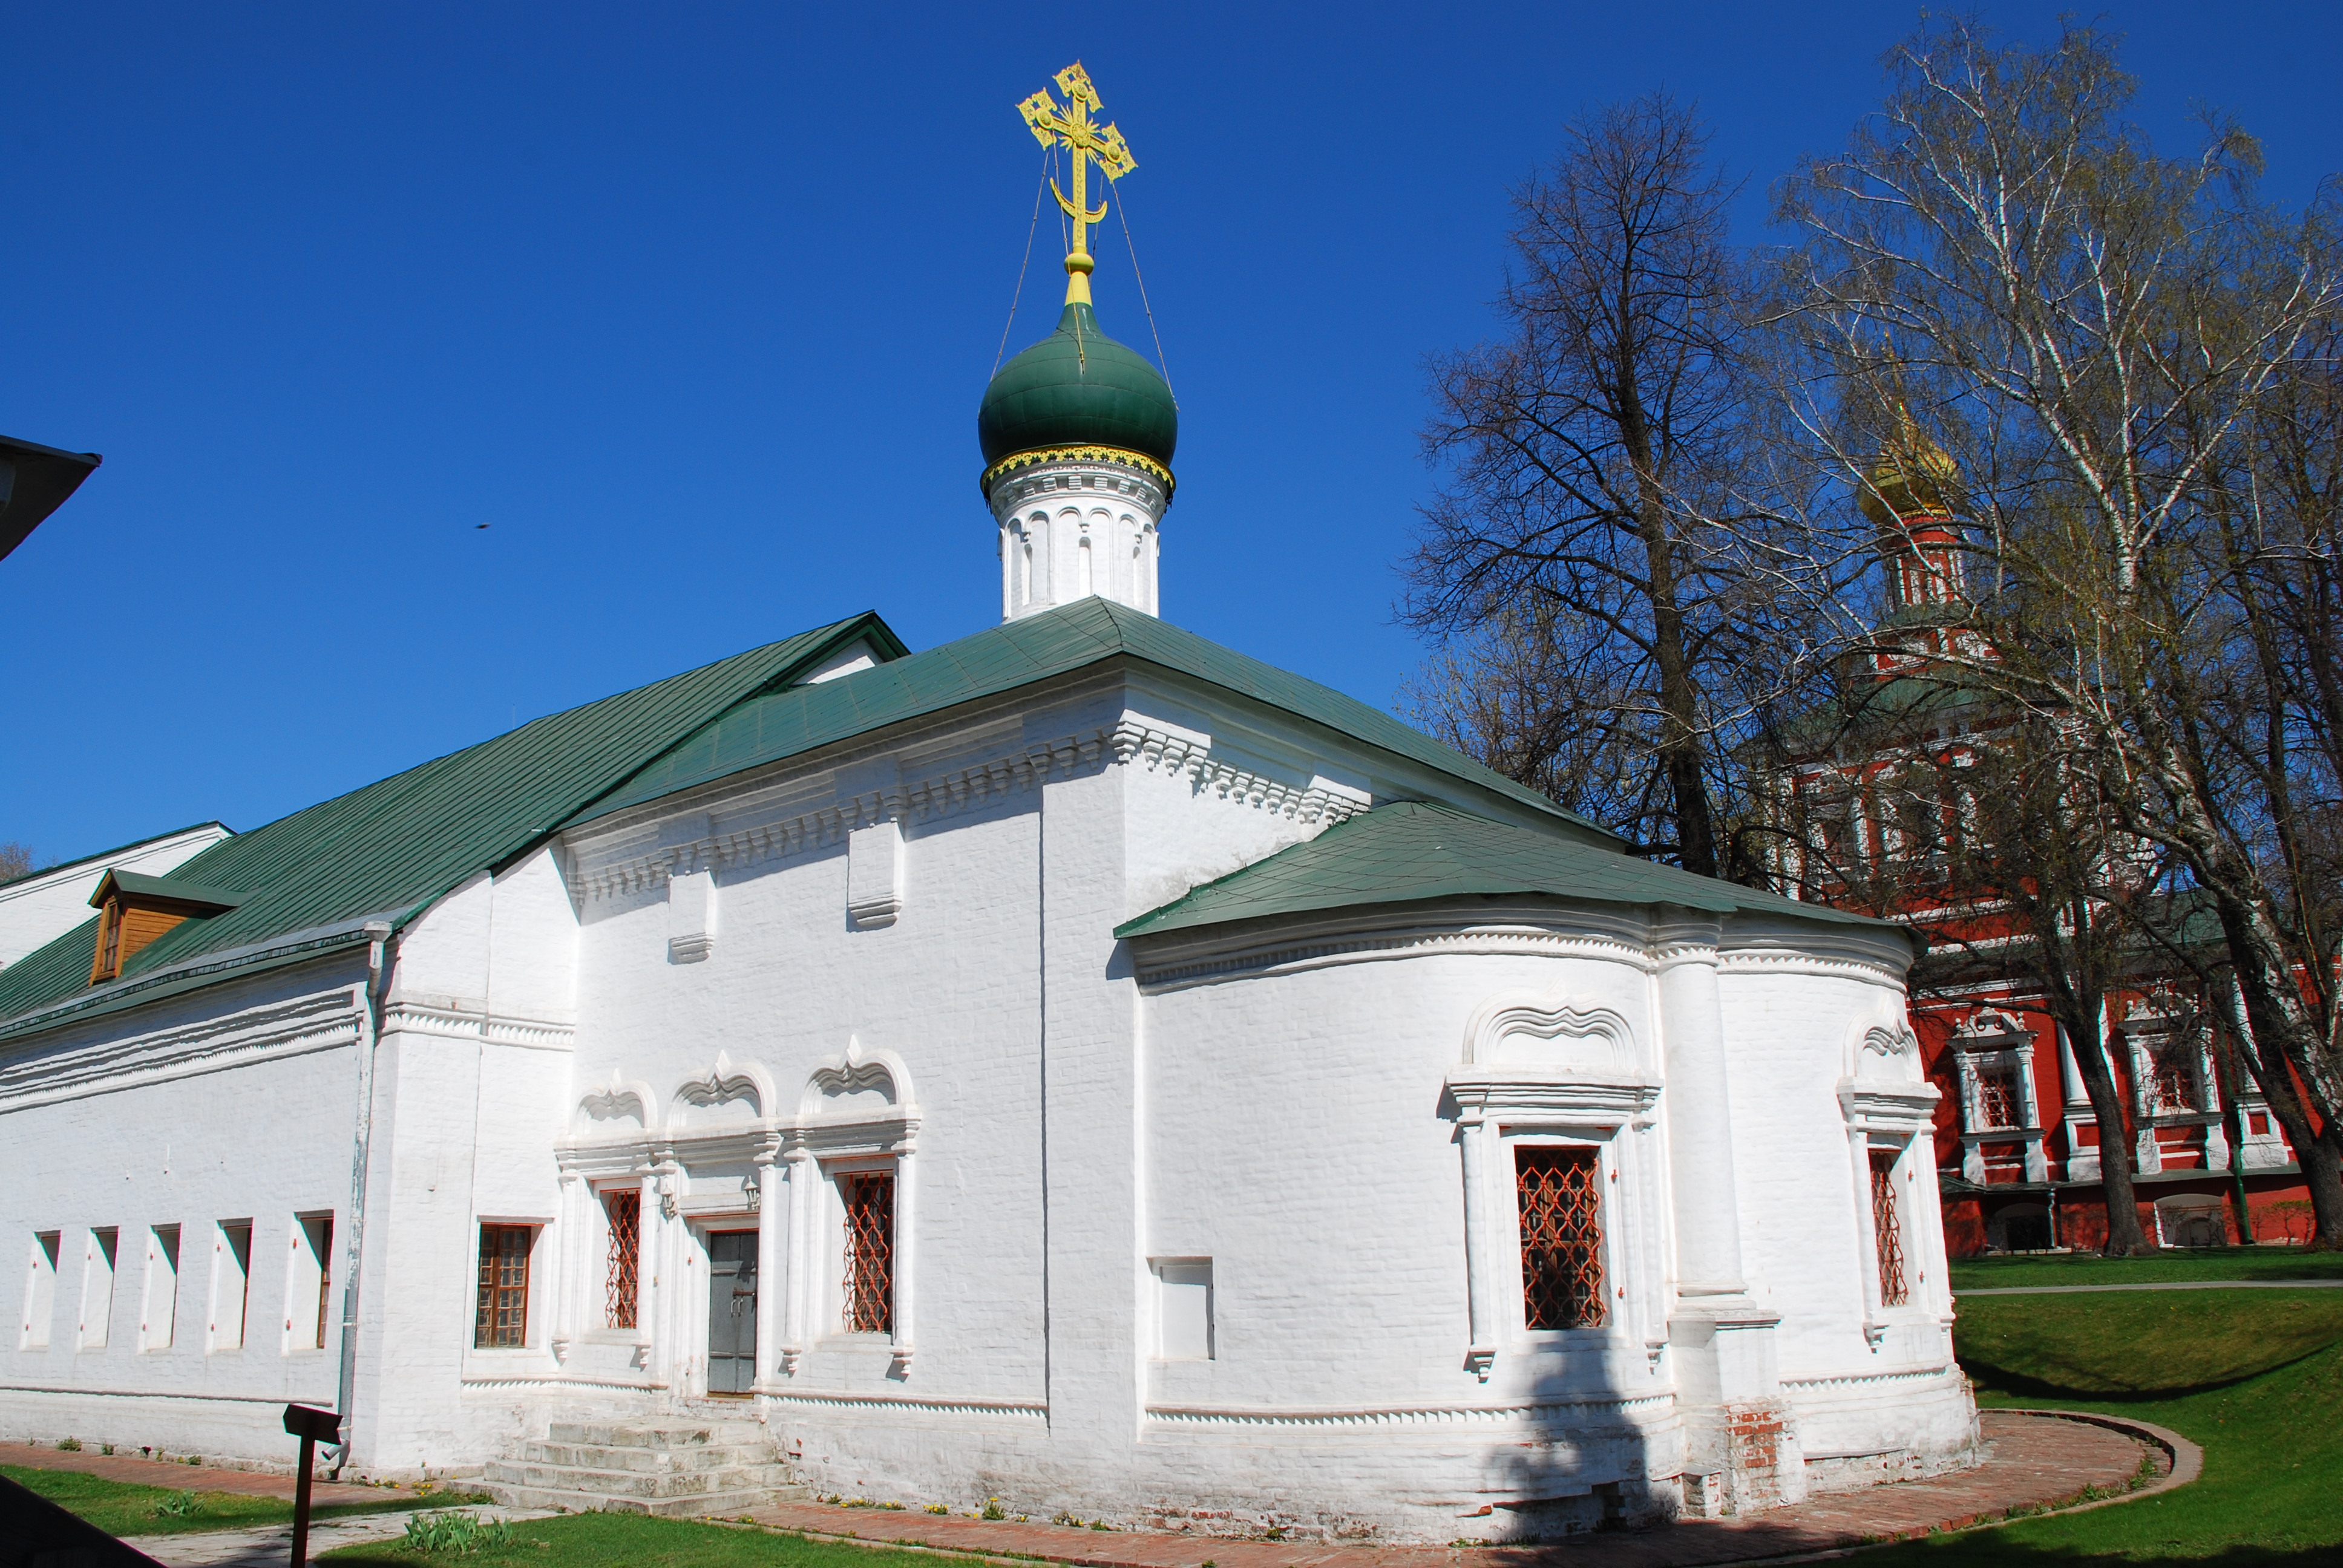
building, city, tower, landmark, church, chapel, nikon, place of worship, monastery, shrine, mosque, moscow, orthodox, estate, russia, d80, moskau, nikond80, moscou, convent, novodevichy, novodevichyconvent